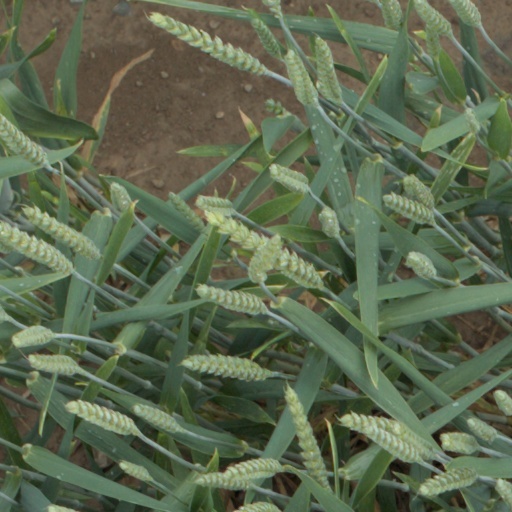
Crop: wheat